Dysphania (plant)

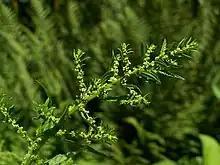
Inflorescence of Epazote ("Dysphania ambrosioides")

The species of genus "Dysphania" are annual plants or short-lived perennials. They are covered with stalked or sessile glandular hairs and therefore with aromatic scent (or malodorous to some people). Some species have uniseriate multicellular trichomes, rarely becoming glabrous. The stems are erect, ascending, decumbent, or prostrate and mostly branched.